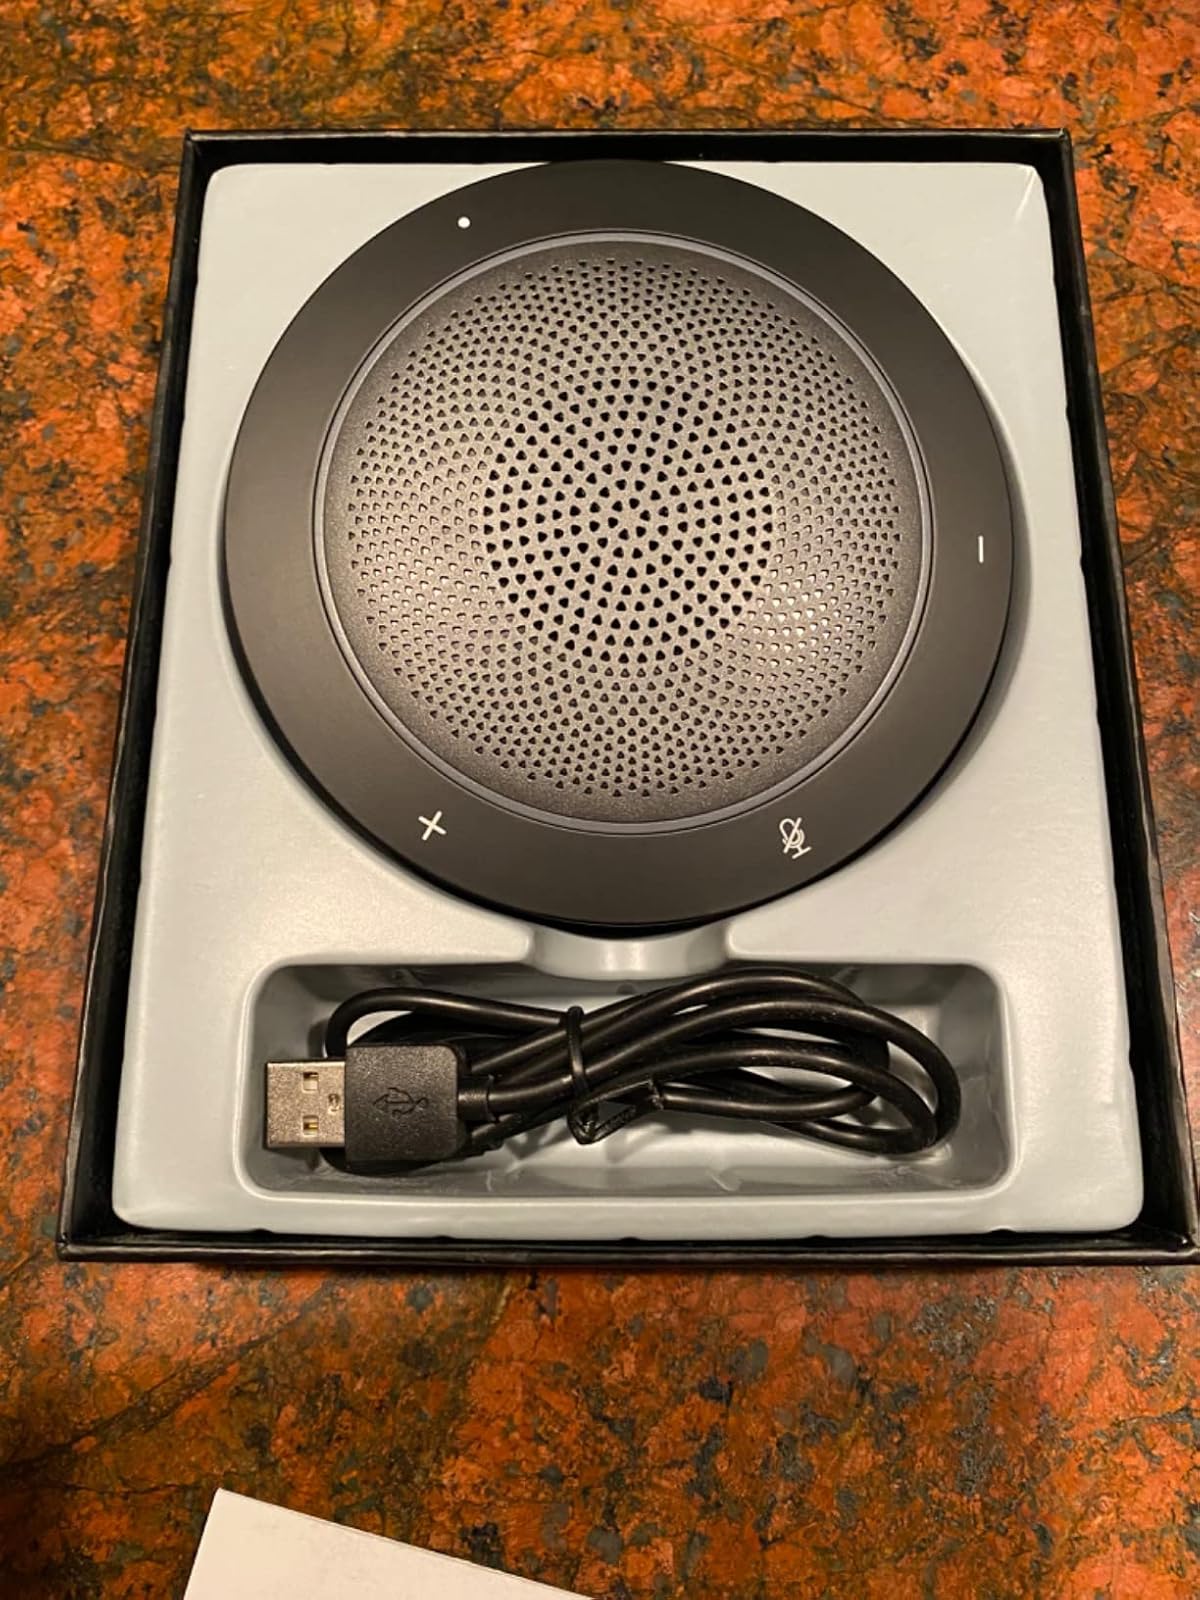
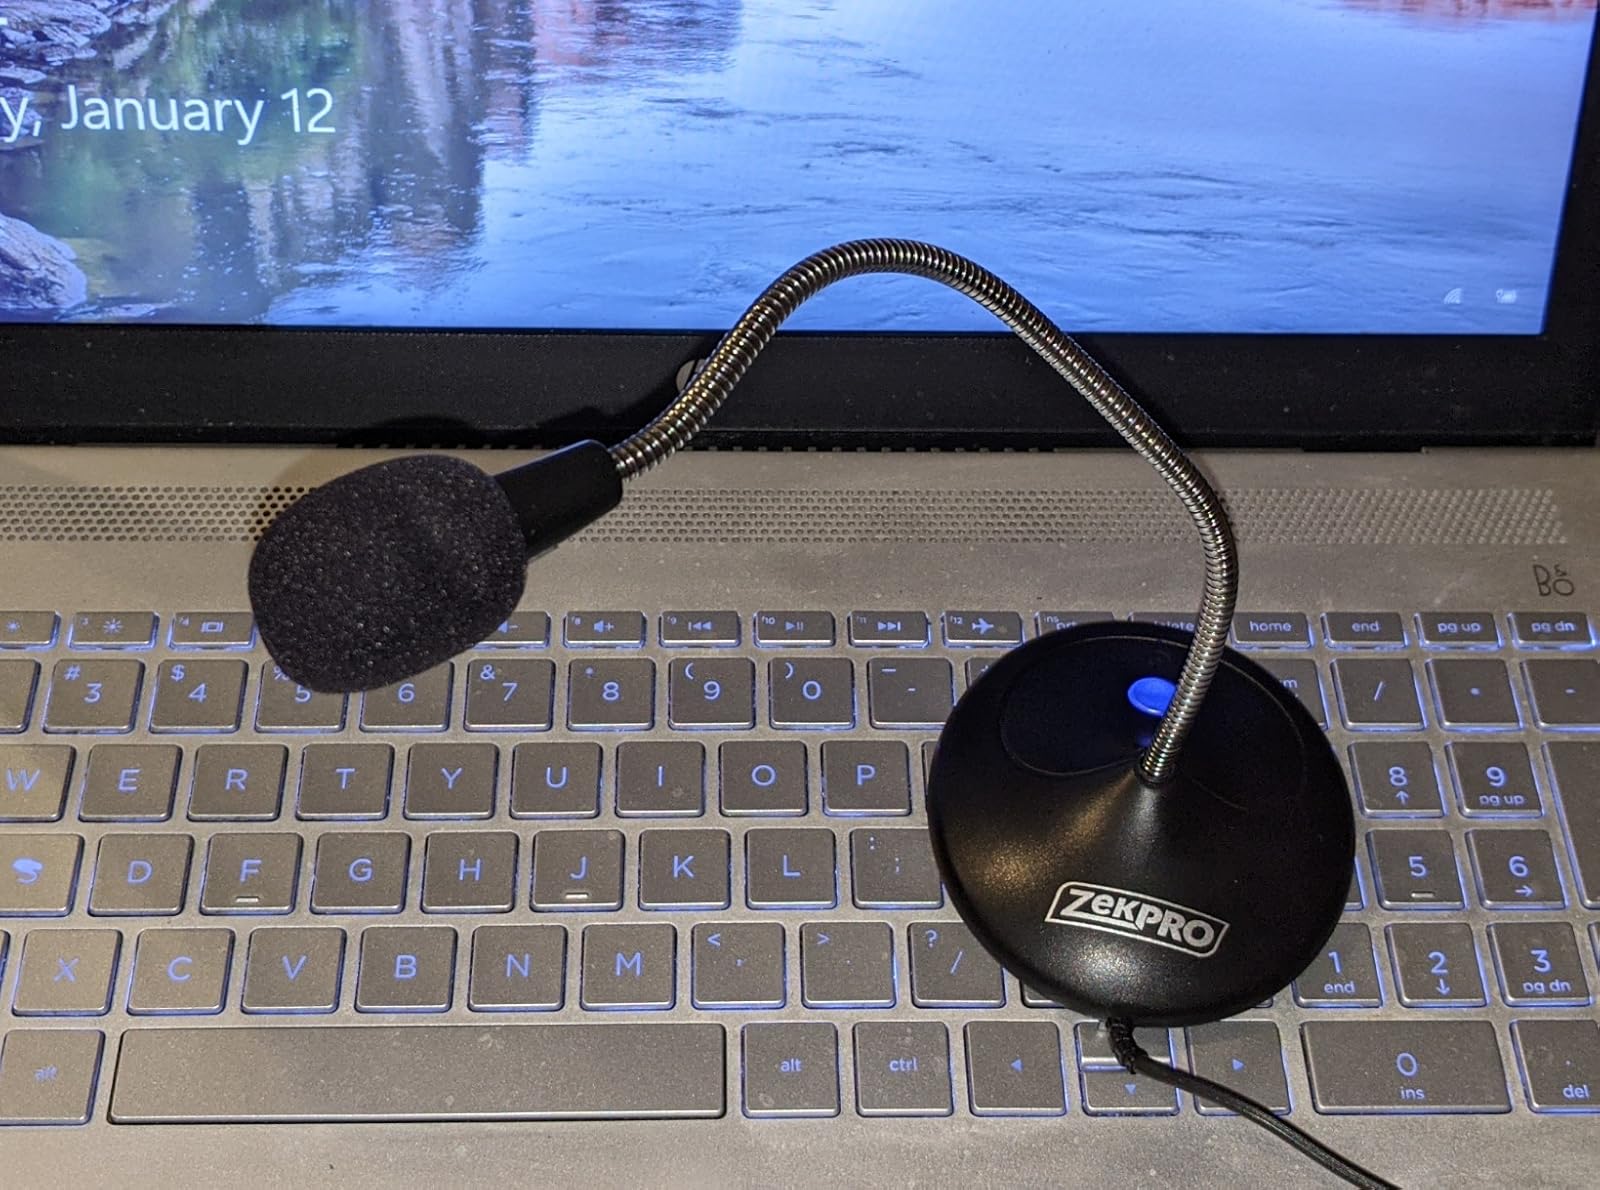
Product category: microphone
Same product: no